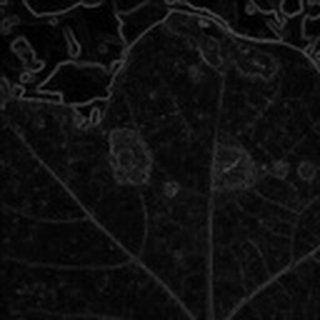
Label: cotton_target_spot